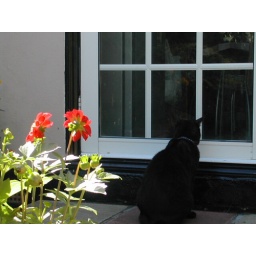
Gabby looking in, by the kitchen door